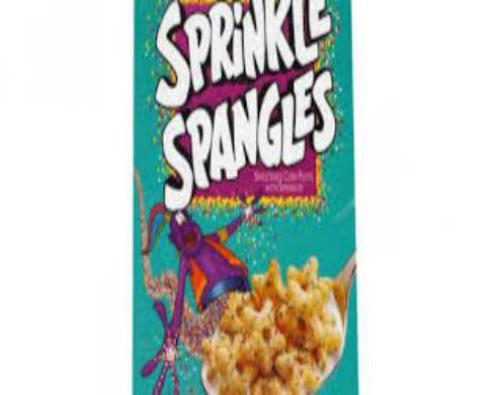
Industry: Food